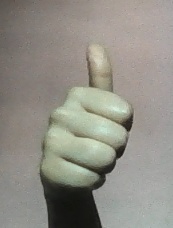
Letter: aleff